Type IXA submarine

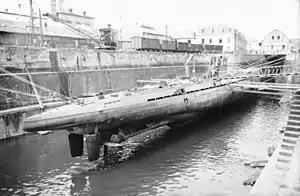
"U-37" at Lorient in 1940.

"U-37" was laid down by AG Weser of Bremen on 15 March 1937. Following just over a year of construction, she was launched from the Bremen shipyards on 14 May 1938 and commissioned into the "Kriegsmarine" on 4 August 1938 under the command of "Kapitänleutnant" Heinrich Schuch as a member of the "6th U-boat Flotilla". "U-37" was by far the most successful Type IXA U-boat and the sixth most successful U-boat in World War II, sinking 53 merchant ships for a total of , along with two warships during eleven war patrols from August 1939 to March 1941. In spite of these victories, "U-37" was later withdrawn from combat service and was used for training submarine crews until the end of the war. On 8 May 1945, the crew of "U-37" scuttled the U-boat in Sonderburg Bay off Flensburg to keep her from falling into the hands of the Allies.